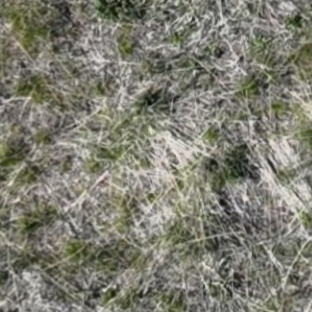
Month: may